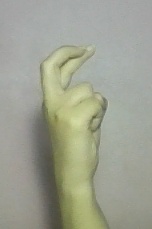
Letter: zay